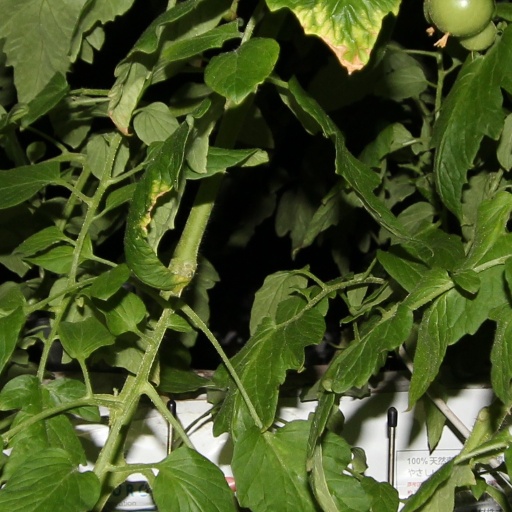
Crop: tomato